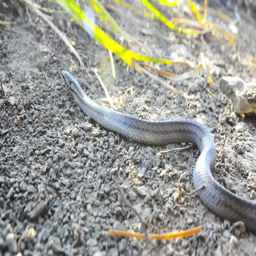
a little snake on country road at sunset